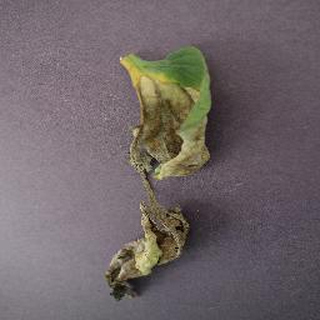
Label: tomato_late_blight